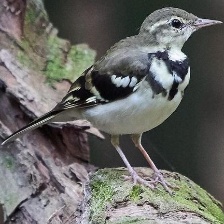
Species: FOREST WAGTAIL
Scientific name: DENDRONANTHUS INDICUS